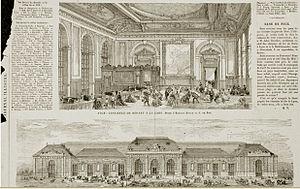
L'intérieure de la gare de Nice PLM vers 1865. France.
Louis-Jules Bouchot est un architecte français qui a notamment réalisé la gare de Nice et la première gare centrale de Milan.
Les Chemins de fer de Provence sont un réseau ferroviaire à voie métrique d'une longueur de 151 km assurant un service urbain de transports de voyageurs entre Nice et La Vésubie Plan-du-Var ainsi qu'un service touristique entre Nice et Digne-les-Bains.
La gare de Nice-Ville est une gare ferroviaire française de la ligne de Marseille-Saint-Charles à Vintimille, située dans le quartier Thiers à proximité du centre-ville de Nice, préfecture du département des Alpes-Maritimes, en région Provence-Alpes-Côte d'Azur. C'est la principale gare de la ville.